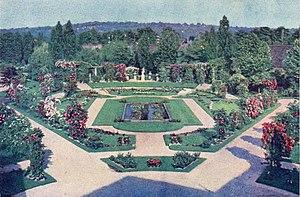
Carte d'invitation à la Roseraie Georges - carte valable du 1er juin au 31 juillet 1921.
Porchefontaine est un quartier dans le sud-est de Versailles, dans le département français des Yvelines.